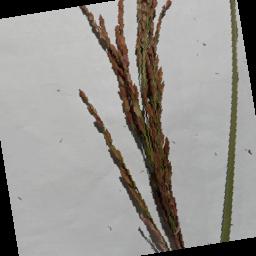
Label: Rice___Neck_Blast